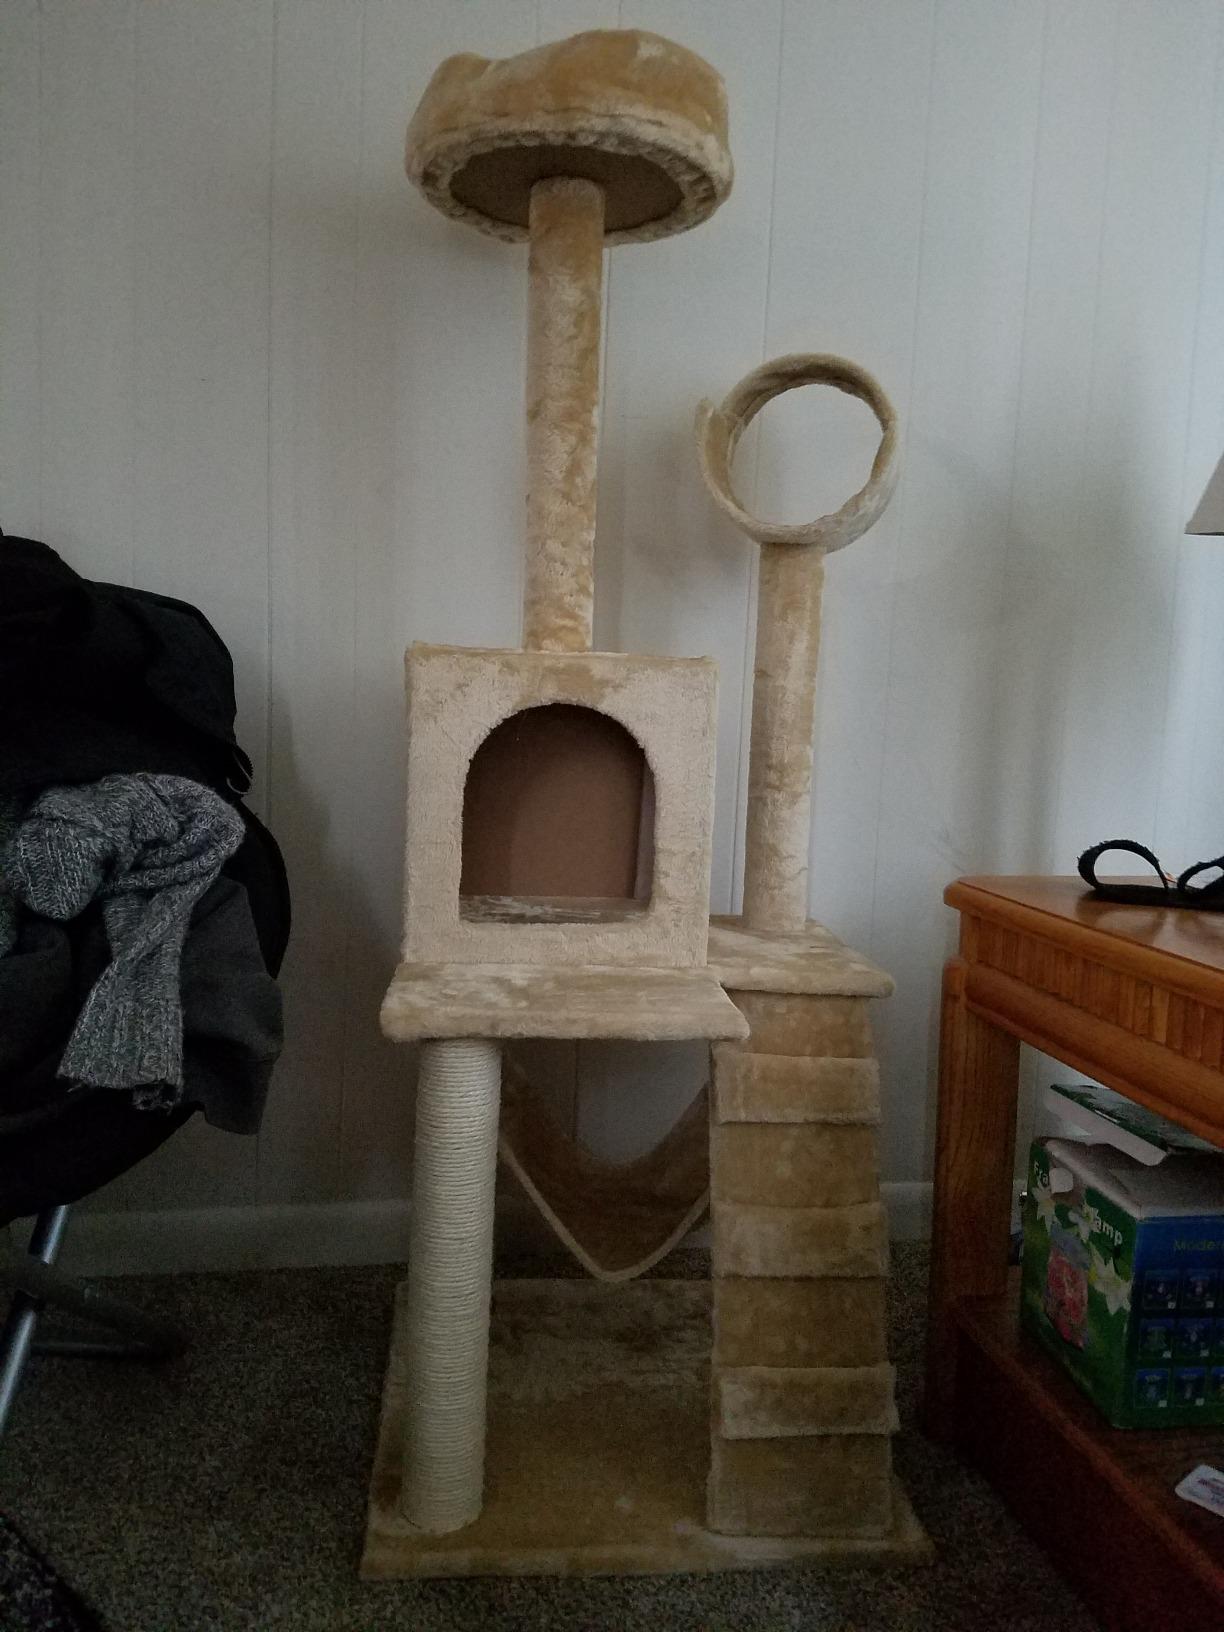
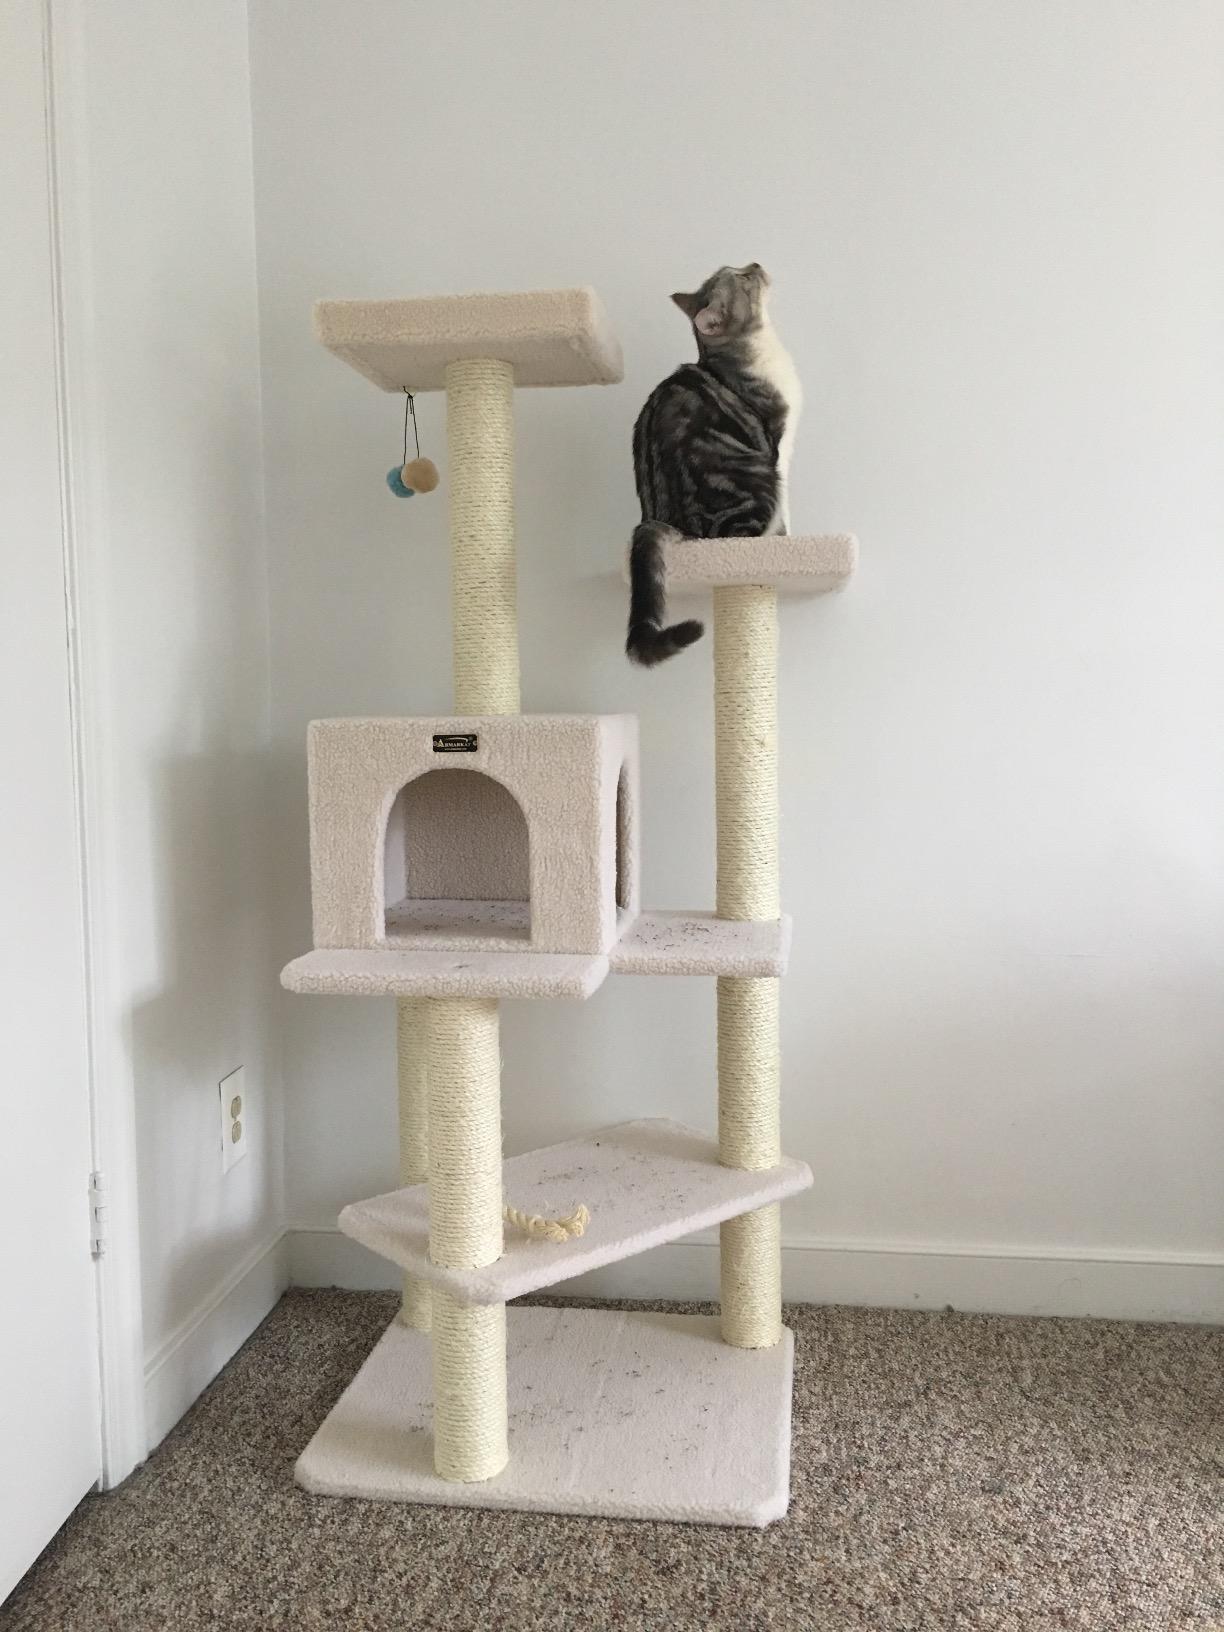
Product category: items_cat tree
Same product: no